Acer Aspire

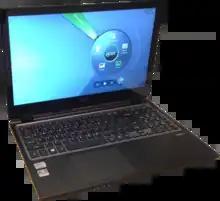
Acer Aspire M

The Aspire M sub-series has since been discontinued. Its unofficial successor is the Acer Swift series.